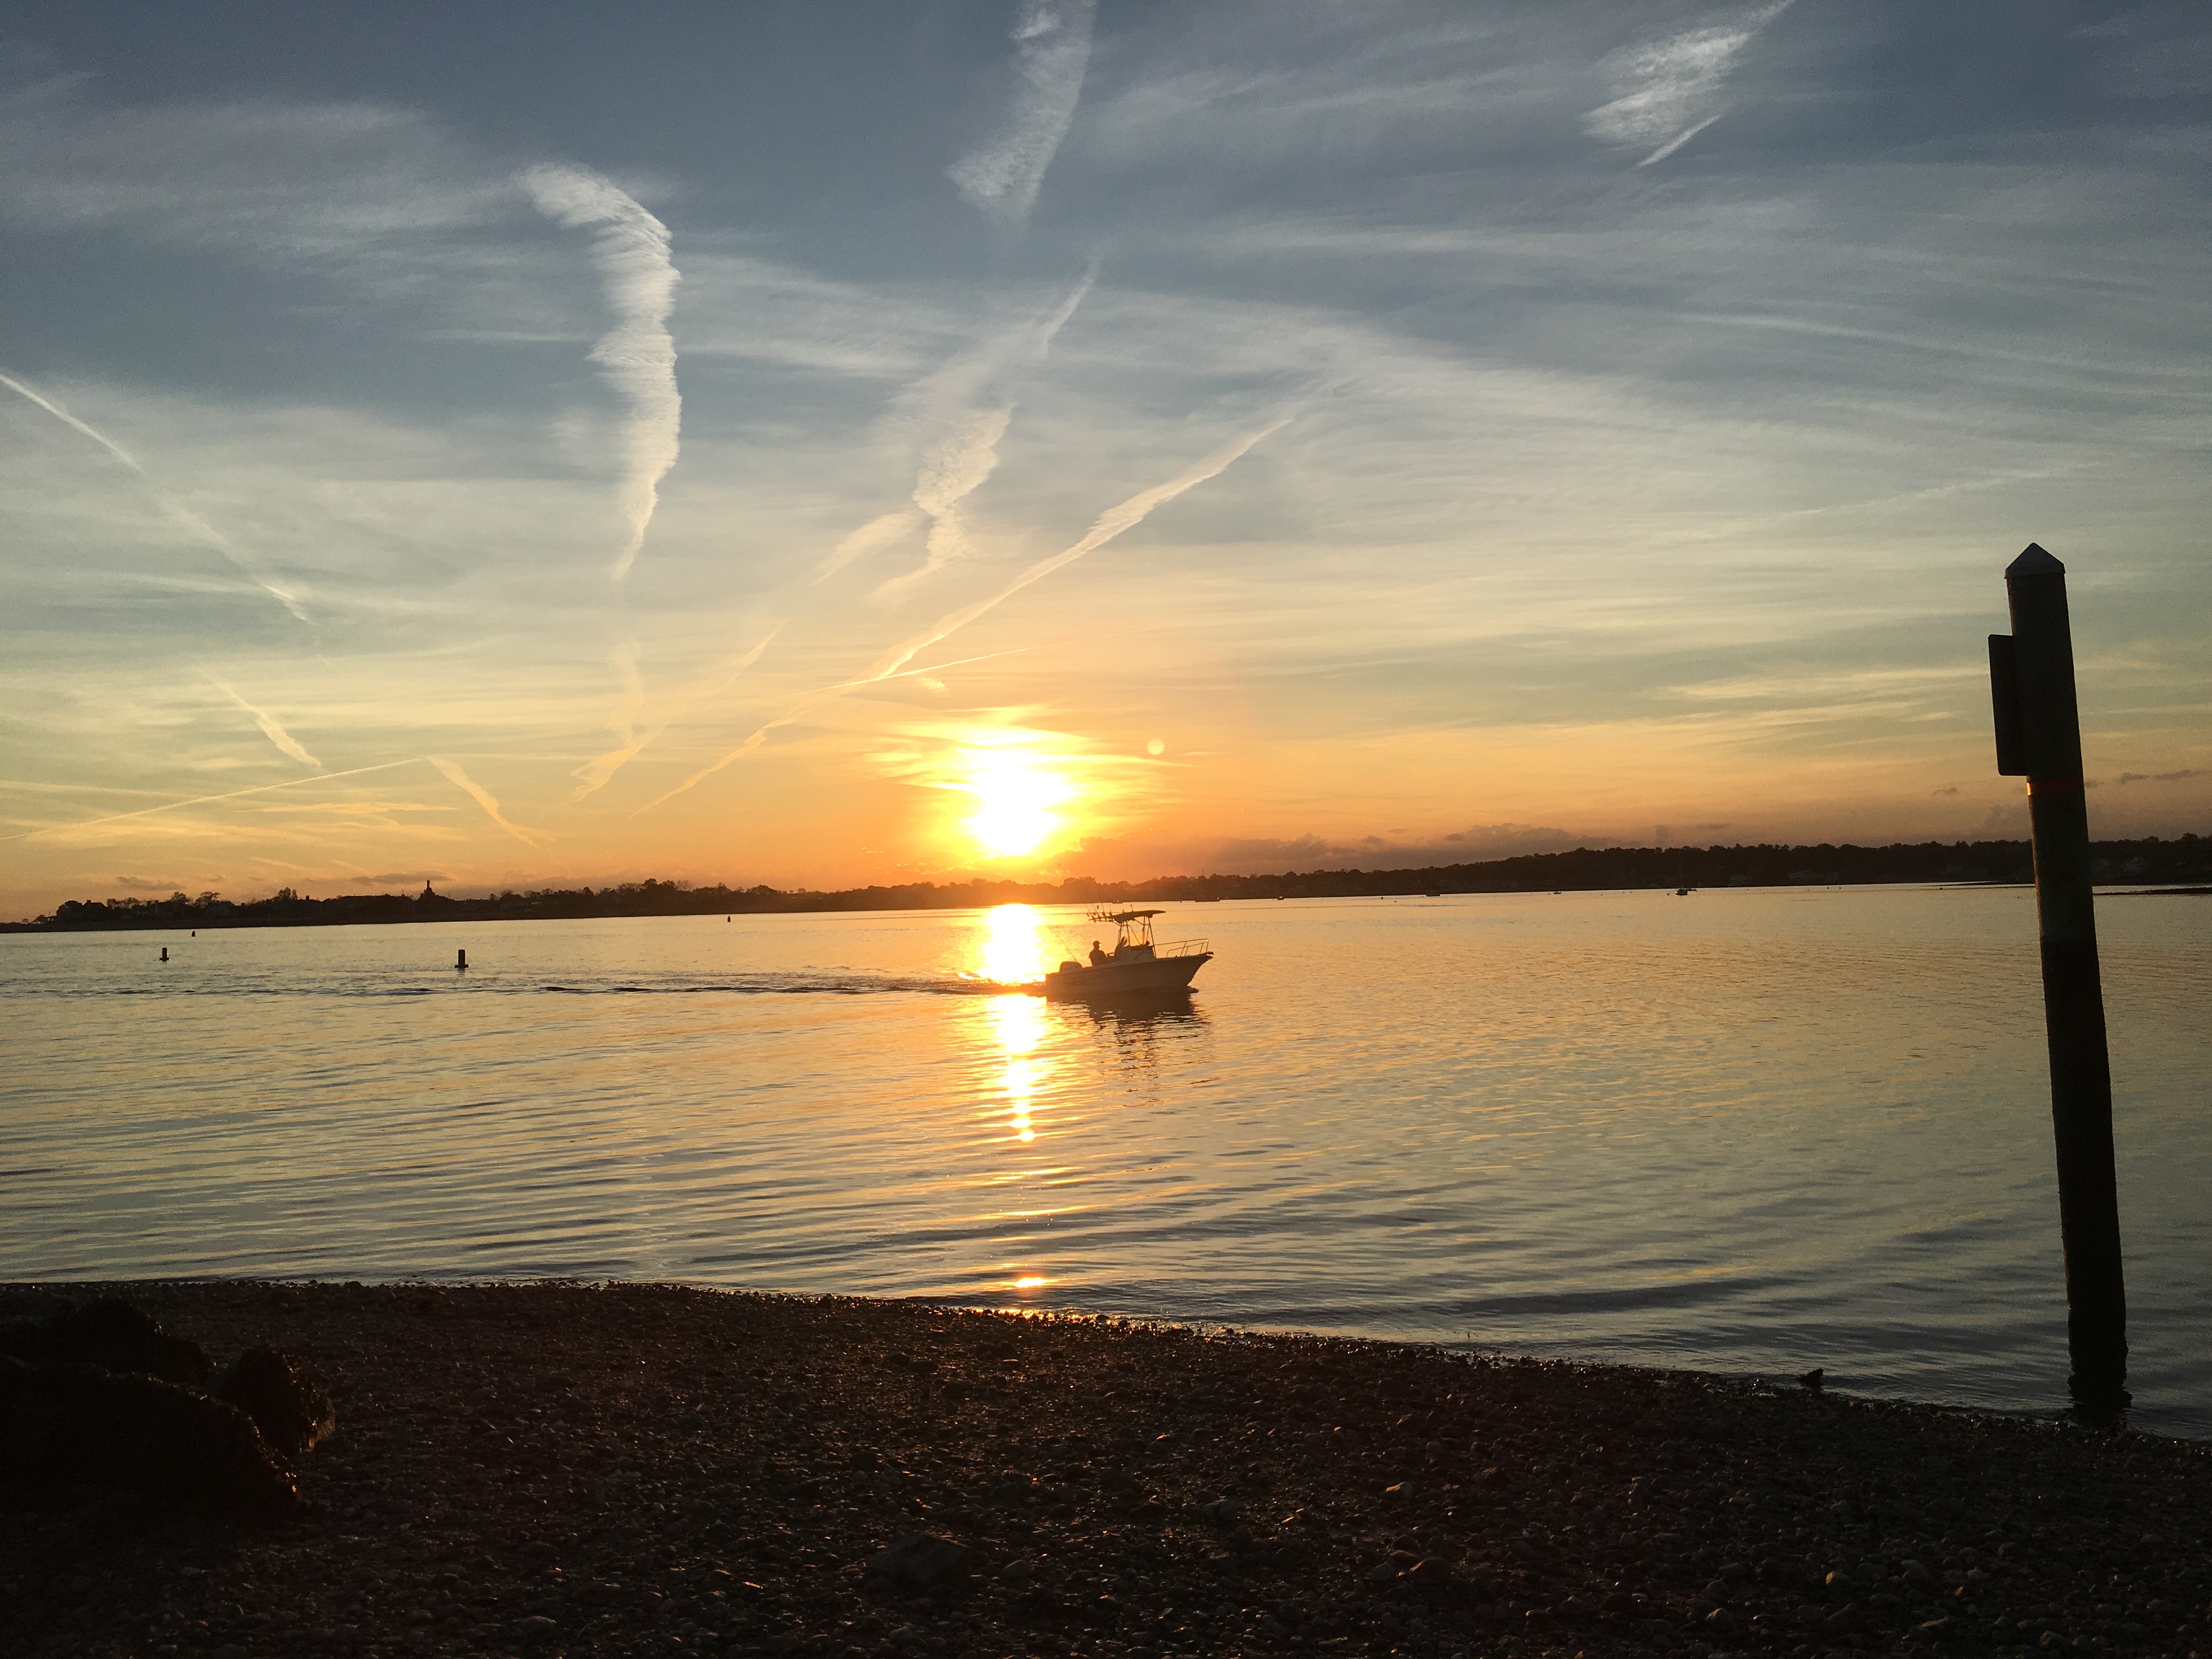
sunset, sky, horizon, water, cloud, sunrise, sea, ocean, afterglow, evening, sun, morning, dusk, beach, calm, tree, sound, vacation, sunlight, summer, river, atmosphere, astronomical object, shore, coast, lake, dawn, reflection, wave, heat, red sky at morning, night, bay, tropics, meteorological phenomenon, wind wave, mountain, city, tourism